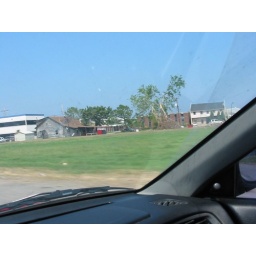
slanted trees by road